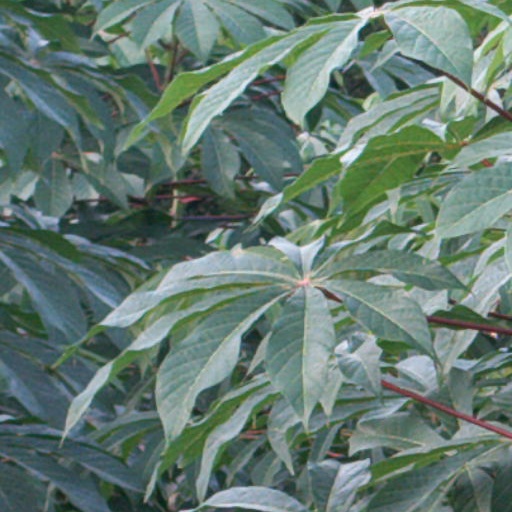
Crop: cassava